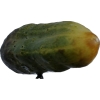
Label: cucumber